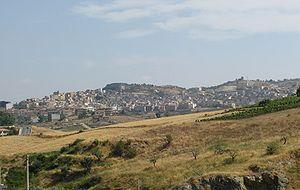
Santa Elisabetta est une commune de la province d'Agrigente en Sicile.